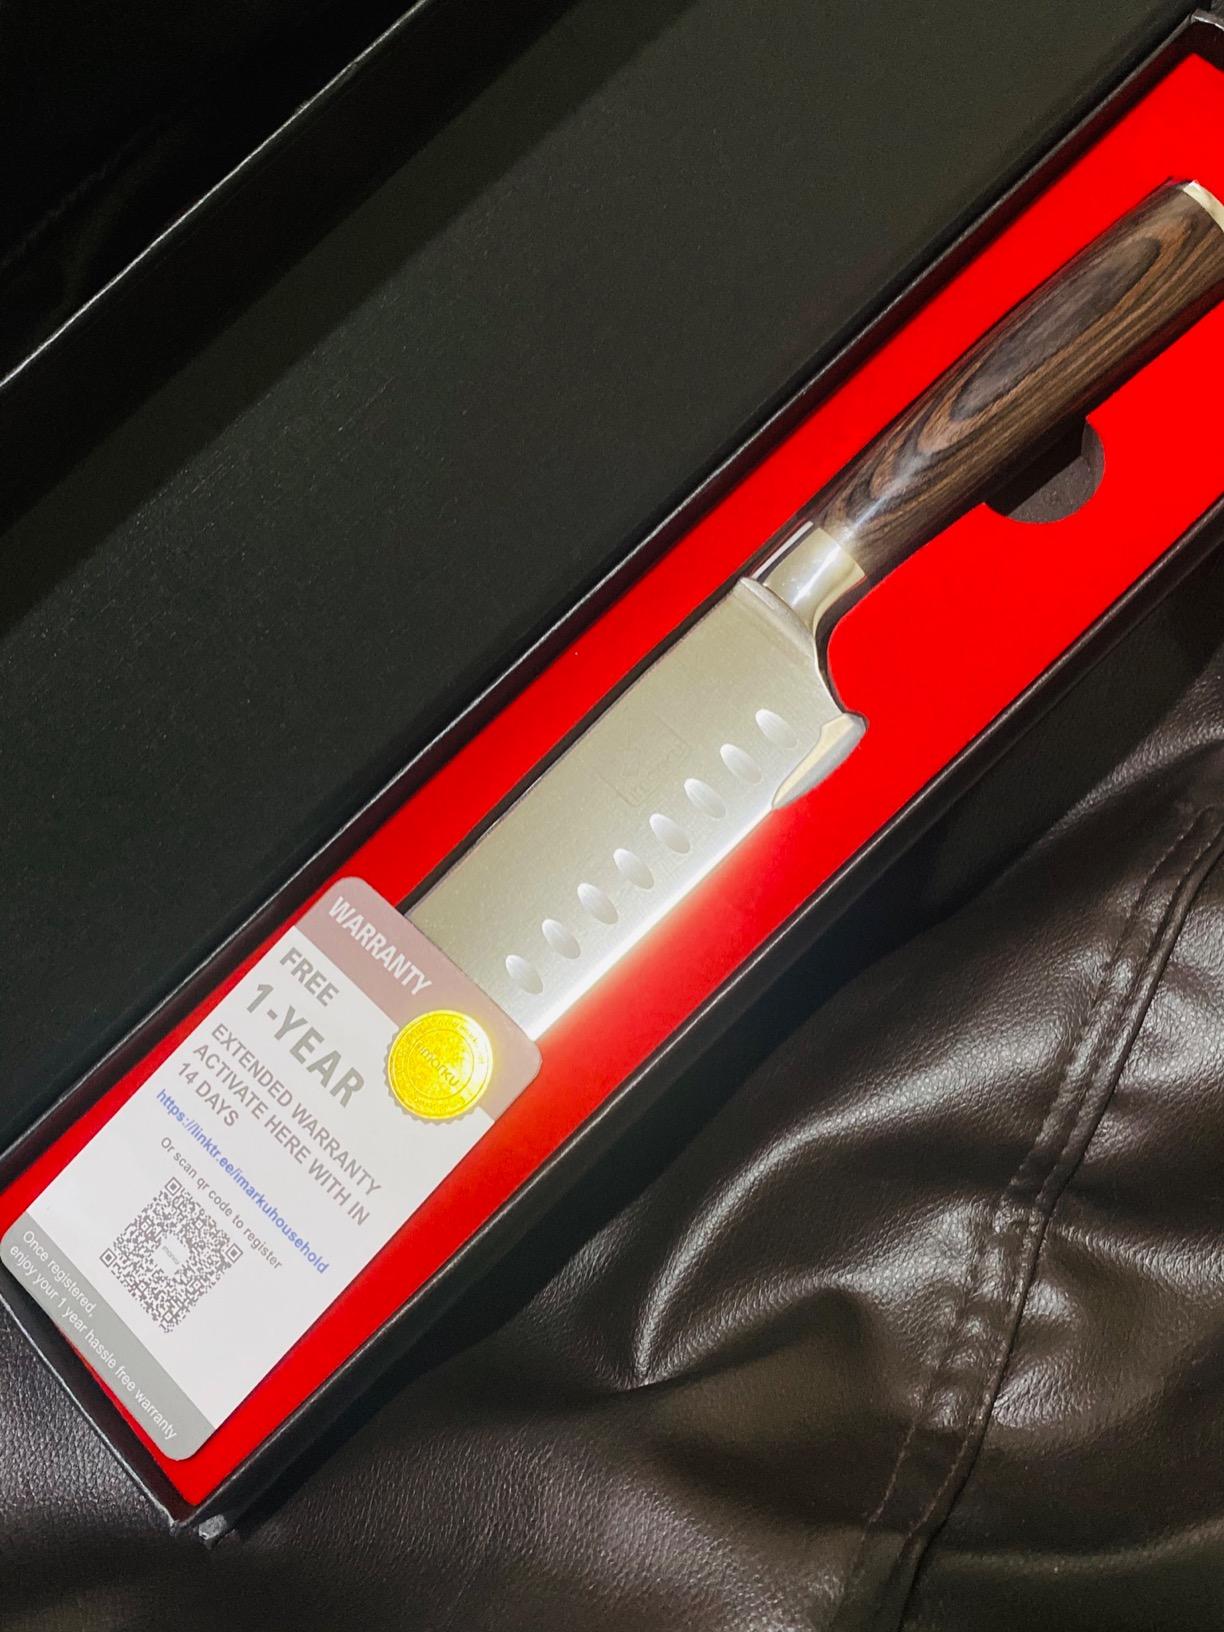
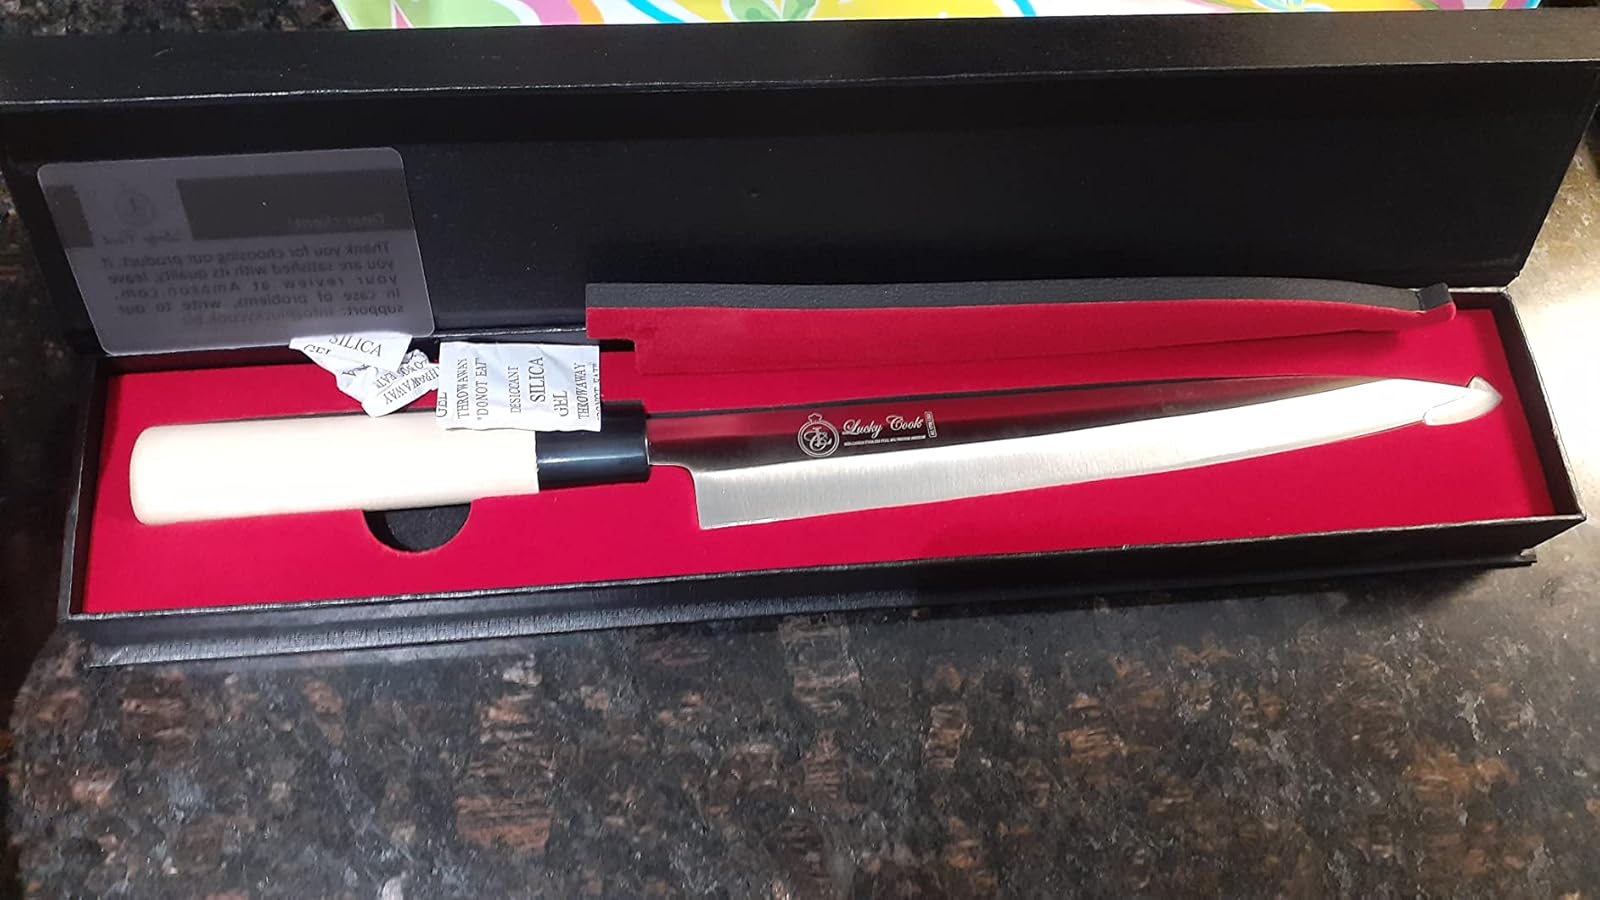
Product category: items_knife
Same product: no